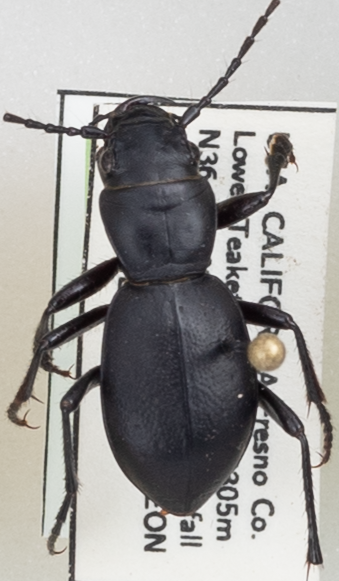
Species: Omus californicus
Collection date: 2021-06-22
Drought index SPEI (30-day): -1.594
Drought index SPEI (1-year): -2.09
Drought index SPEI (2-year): -2.09